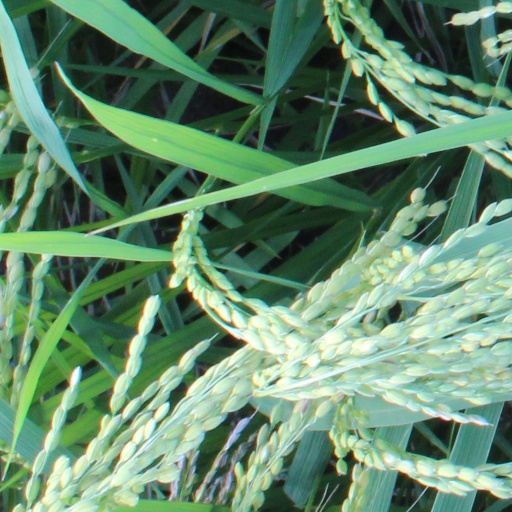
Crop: rice